Answer in natural language. Considering the relative positions, is scenic landscape wall decor photo (marked C) above or below frontloading clothes dryer with digital display (marked B)? Choose between the following options: above or below
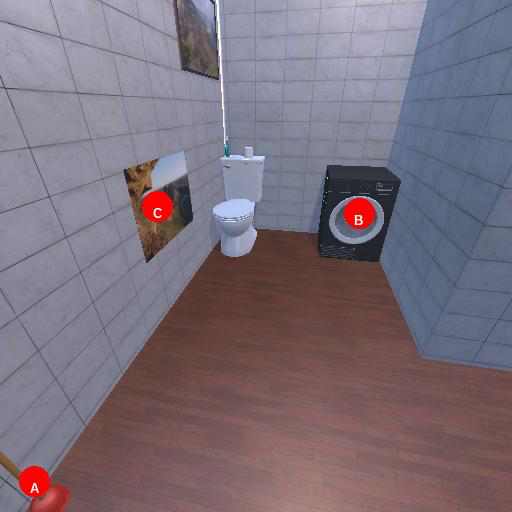
<answer>below</answer>